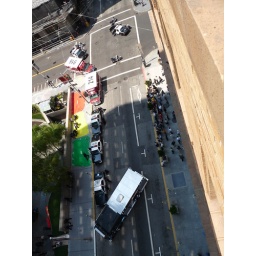
Trauma (the new NBC TV show) is filming in San Francisco at Bush and Sansome street